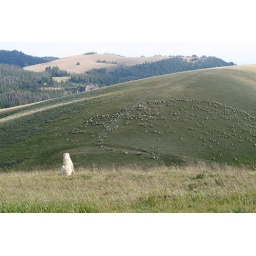
This huge sheep dog was casually keeping an eye on his large flock in the highlands of the Bighorn Mountains